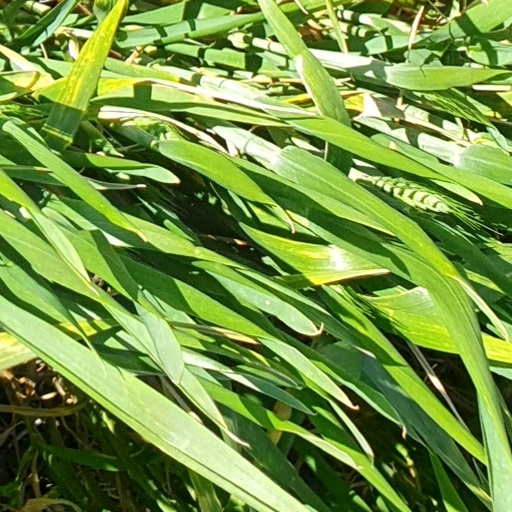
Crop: wheat